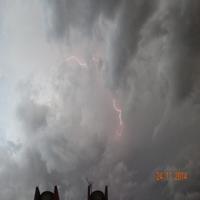
Weather: cloudy or overcast